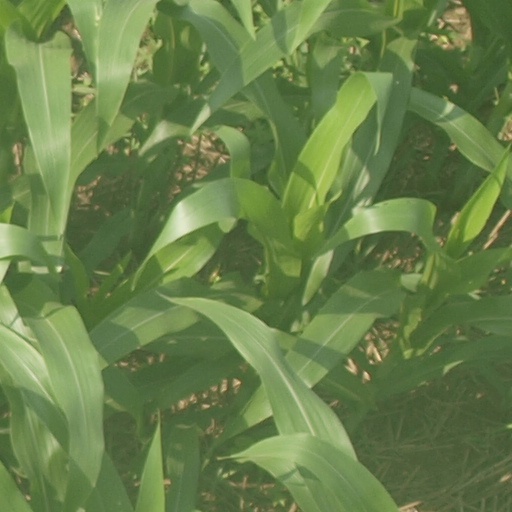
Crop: maize; corn